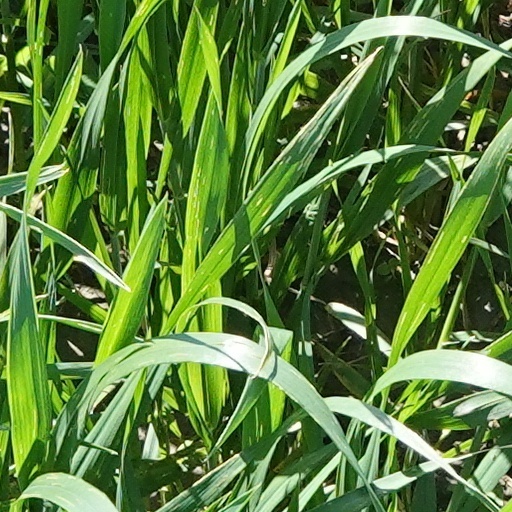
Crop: wheat